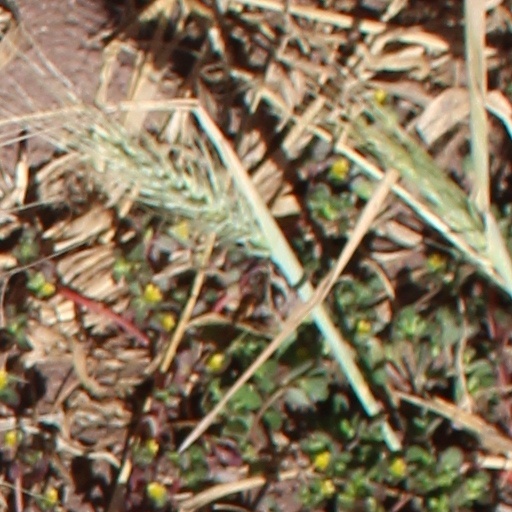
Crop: wheat